Olmecs

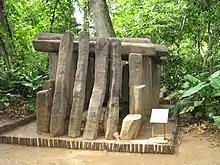
Olmec tomb at La Venta Park, Villahermosa, Tabasco

While the actual ethno-linguistic affiliation of the Olmec remains unknown, various hypotheses have been put forward. For example, in 1968 Michael D. Coe speculated that the Olmec were Maya predecessors.